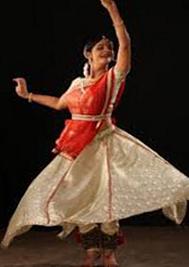
Dance form: kathak